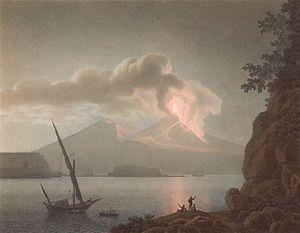
Giovanni Battista Lusieri, né à Rome en 1755 et mort à Athènes en 1821, était un peintre paysagiste italien. Il fut peintre de la cour de Ferdinand Ier des Deux-Siciles avant de travailler pour Thomas Bruce et à ce titre être l'artisan de la dépose et de l'envoi des Marbres d'Elgin du Parthénon en Angleterre.